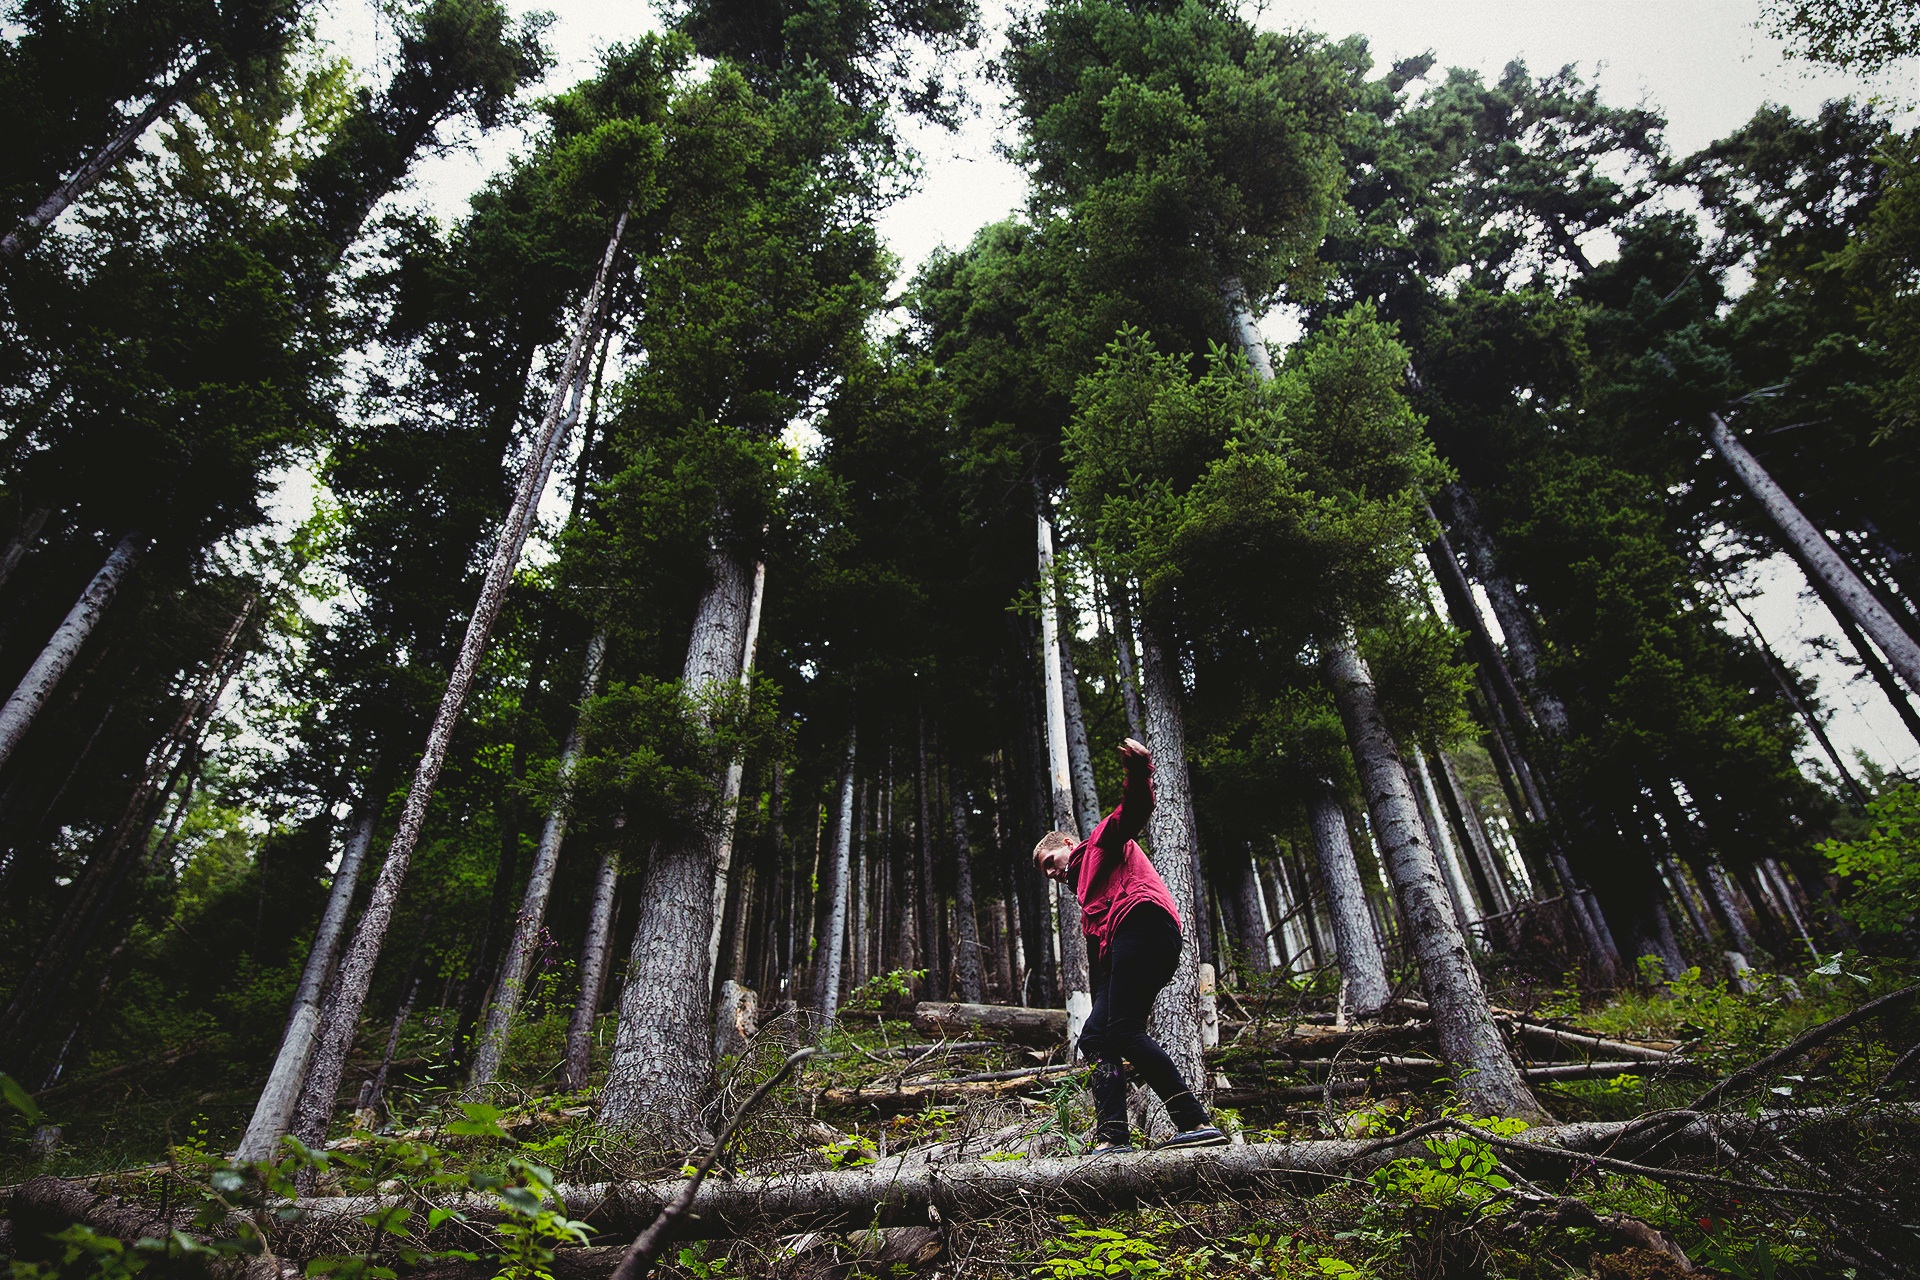
man, tree, forest, outdoor, plant, wood, jungle, rainforest, habitat, natural environment, woody plant